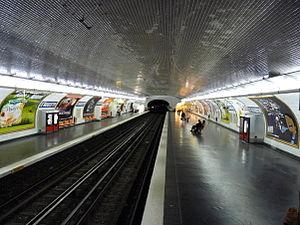
Saint-Augustin est une station de la ligne 9 du métro de Paris, située dans le 8ᵉ arrondissement de Paris.
La ligne 9 du métro de Paris est une des seize lignes du réseau métropolitain de Paris. Elle relie la station Pont de Sèvres située à Boulogne-Billancourt, à l'ouest de Paris, seconde ville de la région pour sa population, à la station Mairie de Montreuil à Montreuil, deuxième commune la plus peuplée de la Seine-Saint-Denis après Saint-Denis, à l'est de la capitale. Cette ligne est une des plus longues et des plus fréquentées du réseau, avec 143 millions de voyageurs en 2018, ce qui la place en troisième position de l'ensemble des lignes de métro de la RATP, après la ligne 1 et la 4.
La liste des stations du métro de Paris propose un aperçu des stations actuellement en service, fermées ou autres, du métro de Paris, en France. Le métro a ouvert en 1900 et comprend 302 stations et 383 points d'arrêt, depuis le 23 mars 2013. Les stations fermées ne sont pas comptées dans le total.